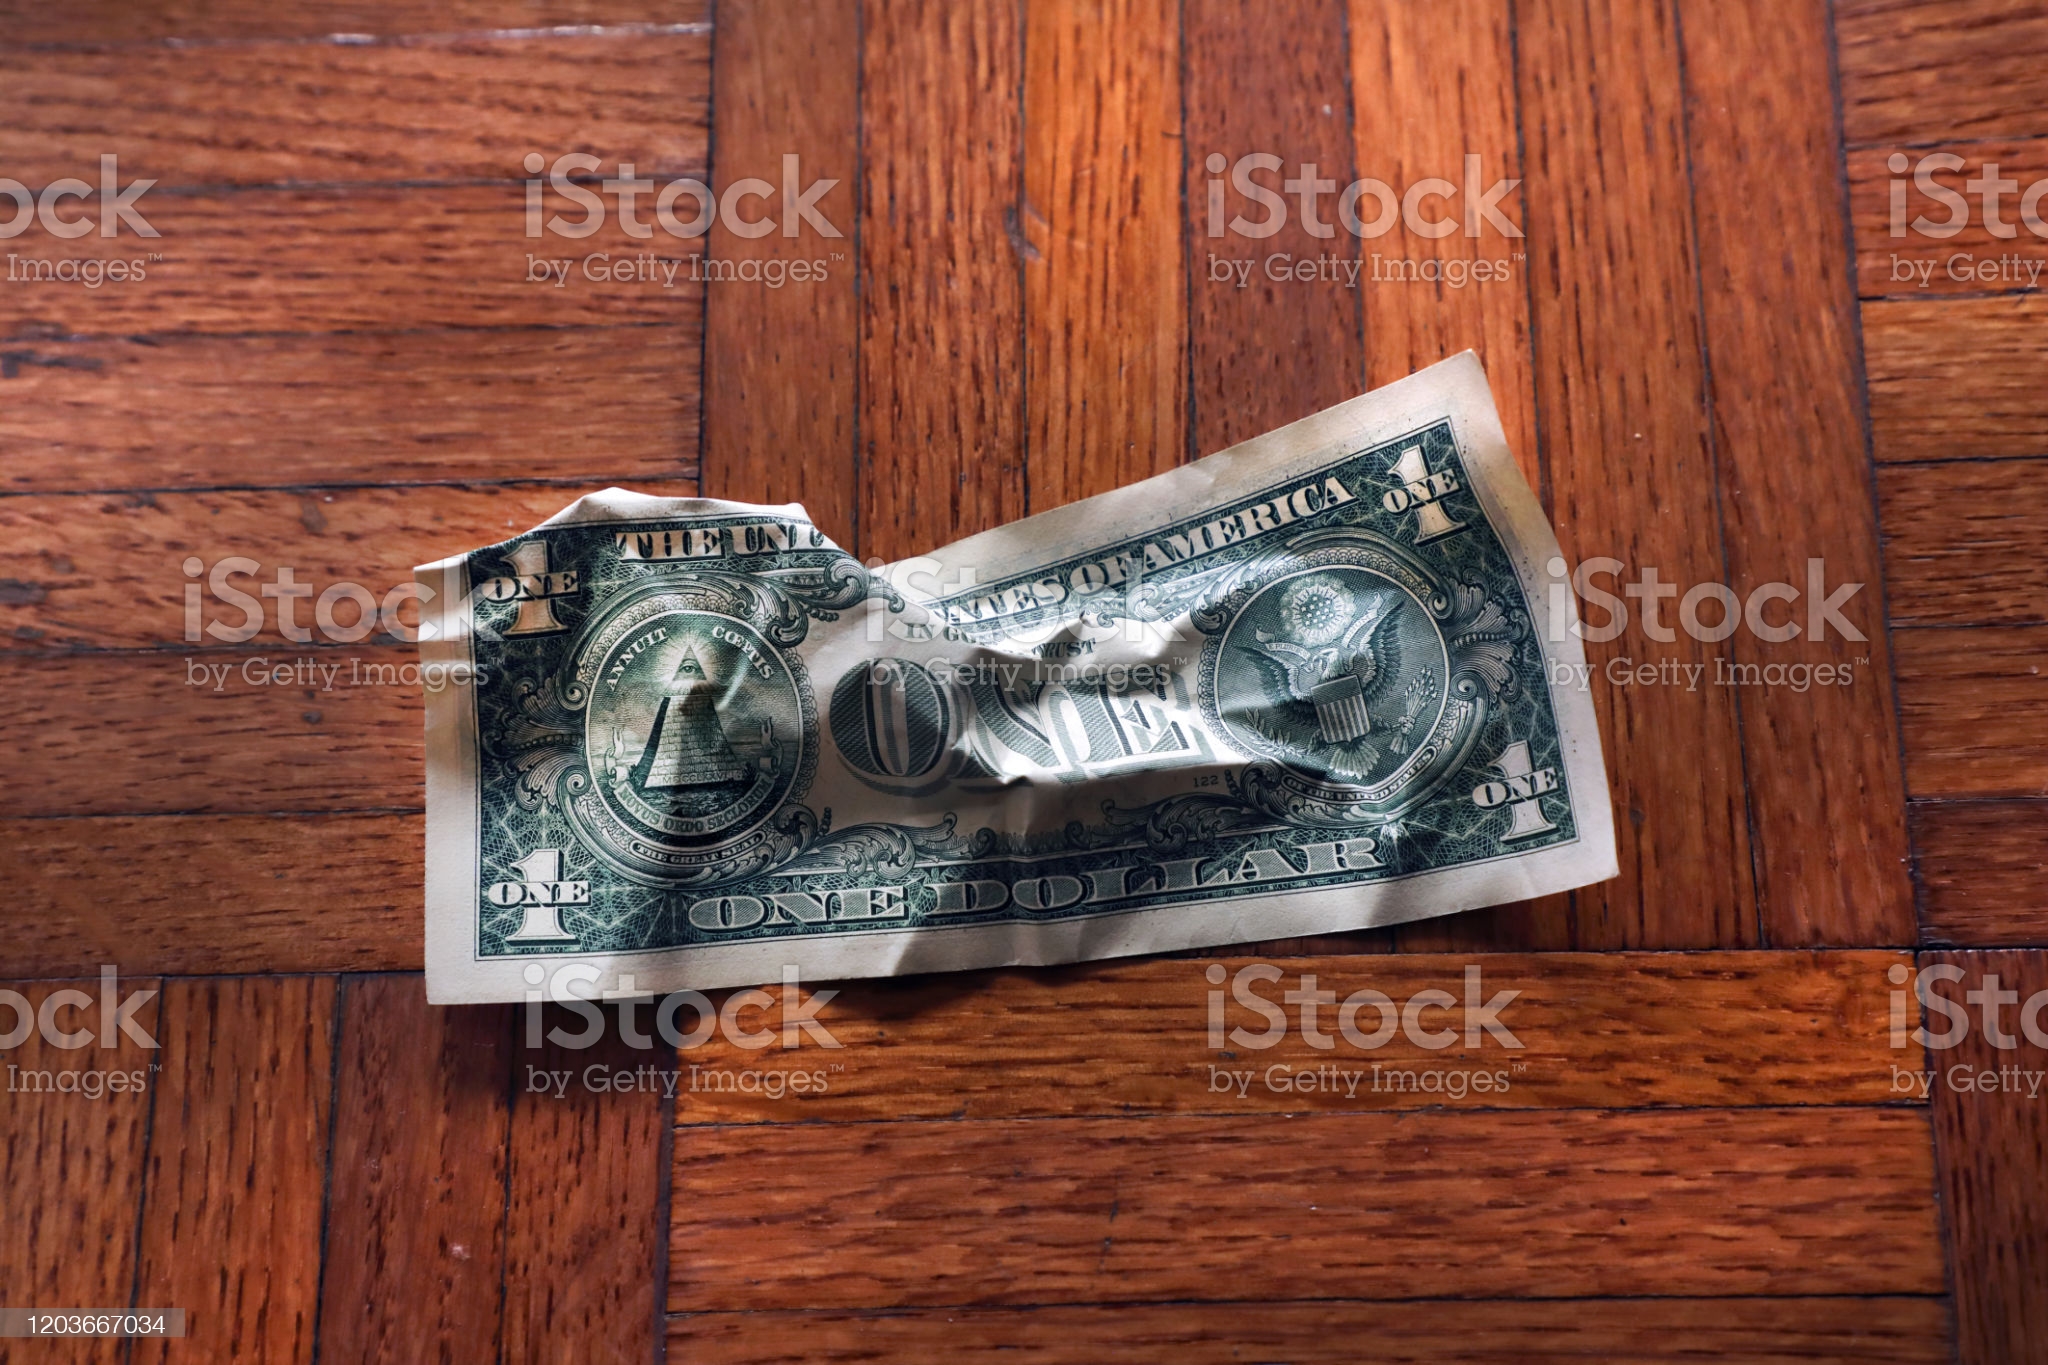
Label: paper